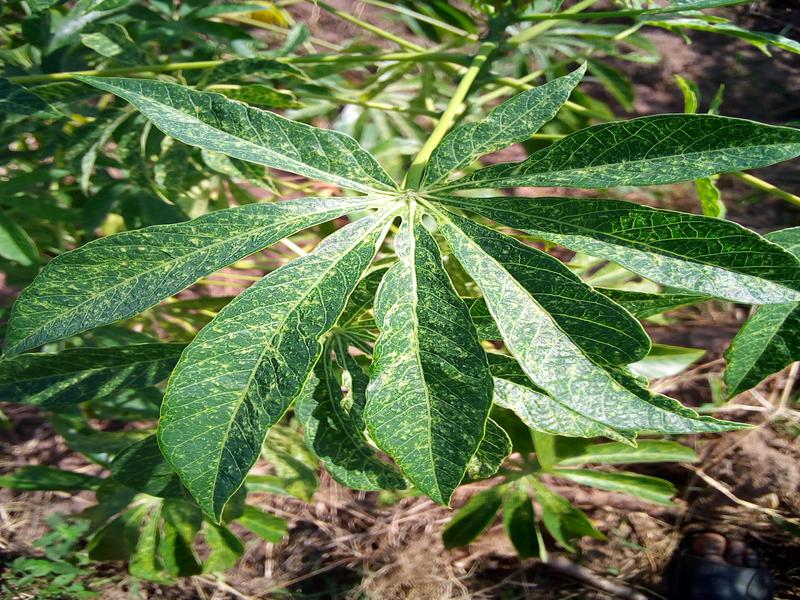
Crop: cassava
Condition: green_mottle